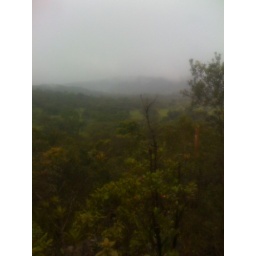
A photo of a Costa Rican cloud forest taken by Mr. Evans.